SEAL Team Six

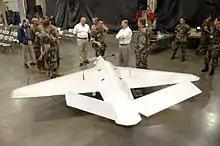
Secretary of the Navy, Donald C. Winter is briefed on the Sentry HP UAV at Dam Neck, 2007

In the early stages of creating SEAL Team Six, Marcinko was given a six-month window to produce the team. Had he failed to do so, the project would have been canceled. Consequentially, Marcinko had little time to create a proper selection course on par with Delta Force's process. To get around this, recruits were selected after assessing their Navy records, followed by individual interviews. According to Marcinko's book "Rogue Warrior", SEAL Team Six members were chosen if they had initial struggles qualifying in aspects of training, but subsequently qualified, as the determination of these candidates was seen as more valuable than a candidate that breezed through his training. Applicants came from the east coast and west coast SEAL teams and the Underwater Demolition Teams.